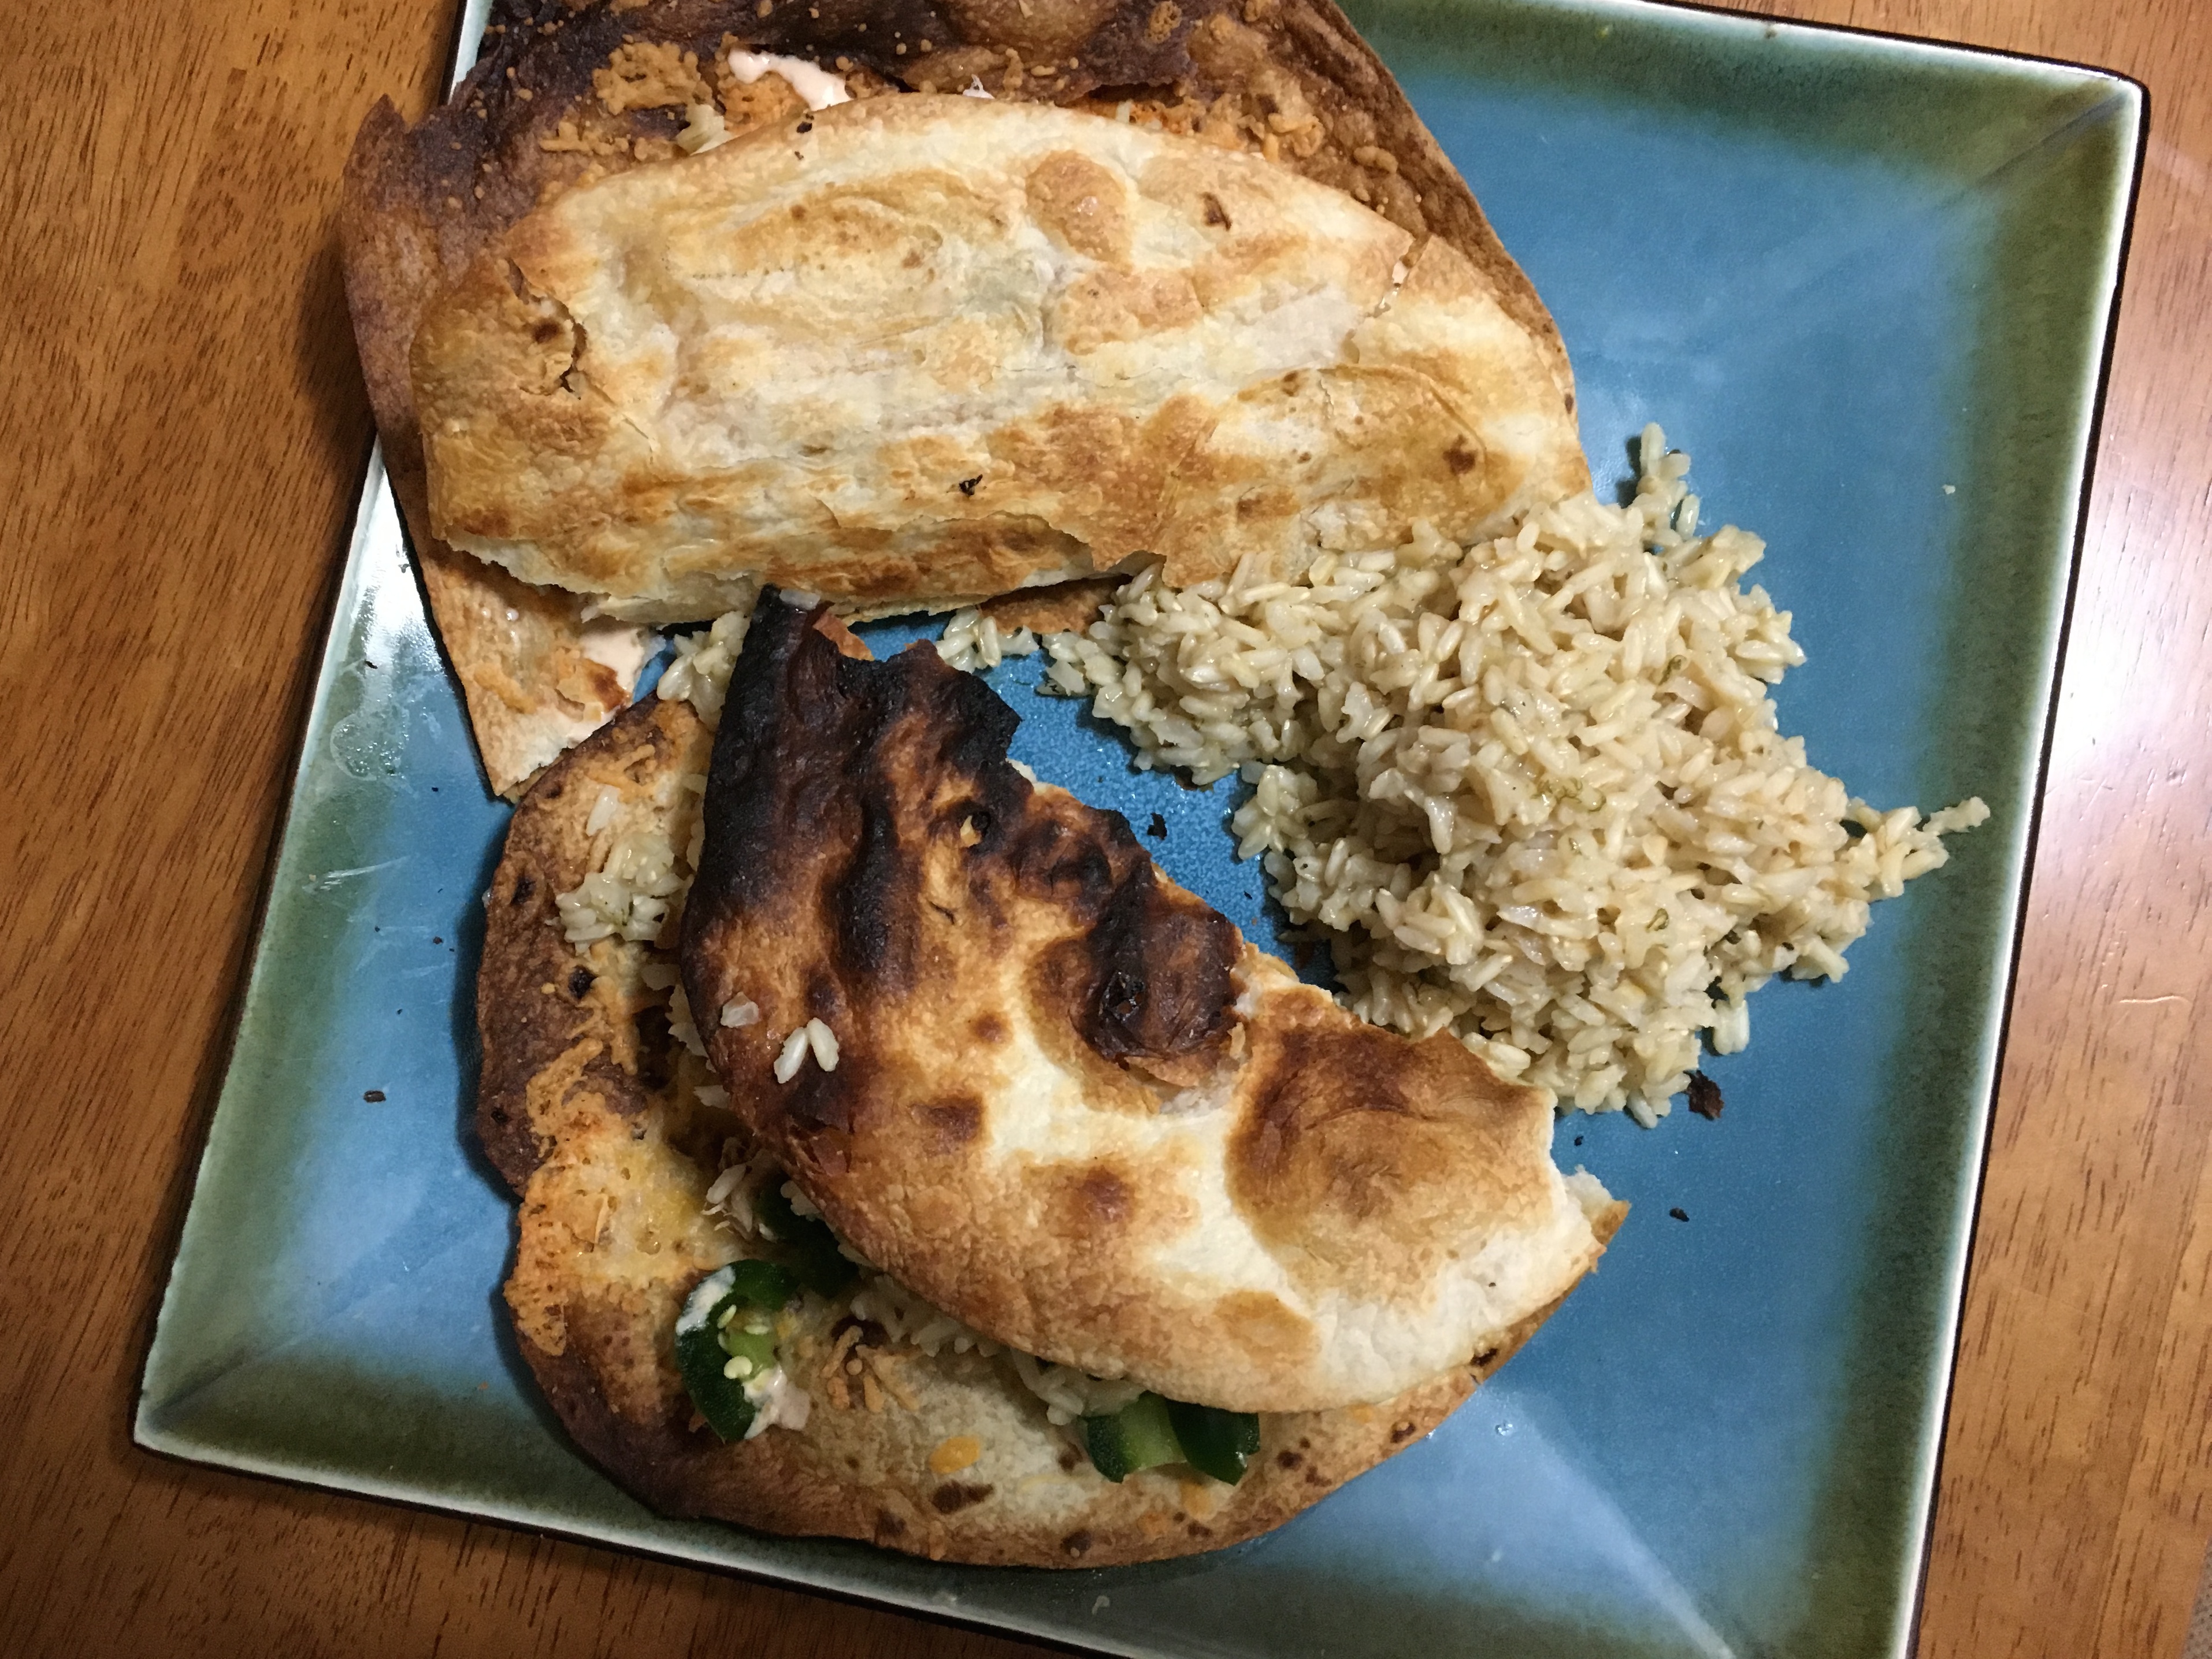
dish, meal, food, produce, vegetable, breakfast, meat, cuisine, bread, taco, baked goods, grass family, fried food